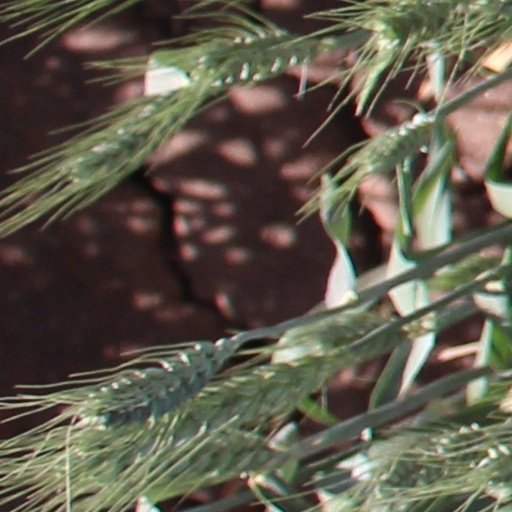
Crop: wheat